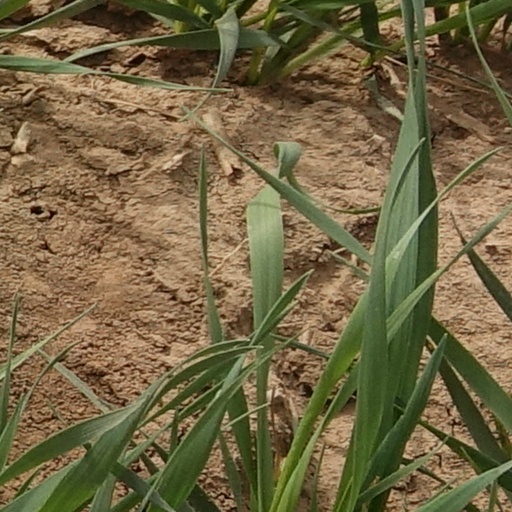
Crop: wheat